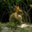
Label: rabbit